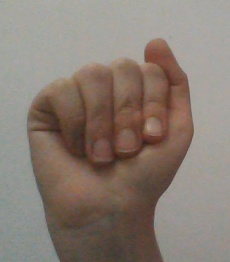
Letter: saad